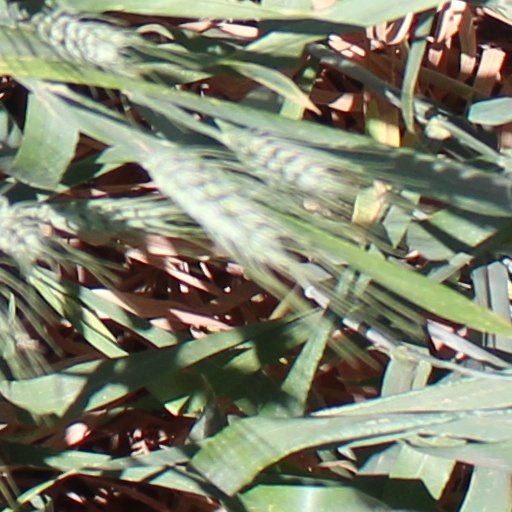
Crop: wheat